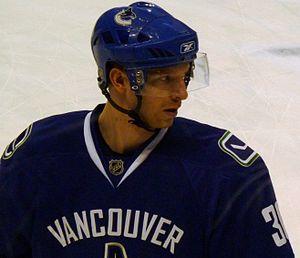
Jannik Hansen est un joueur professionnel de hockey sur glace danois.